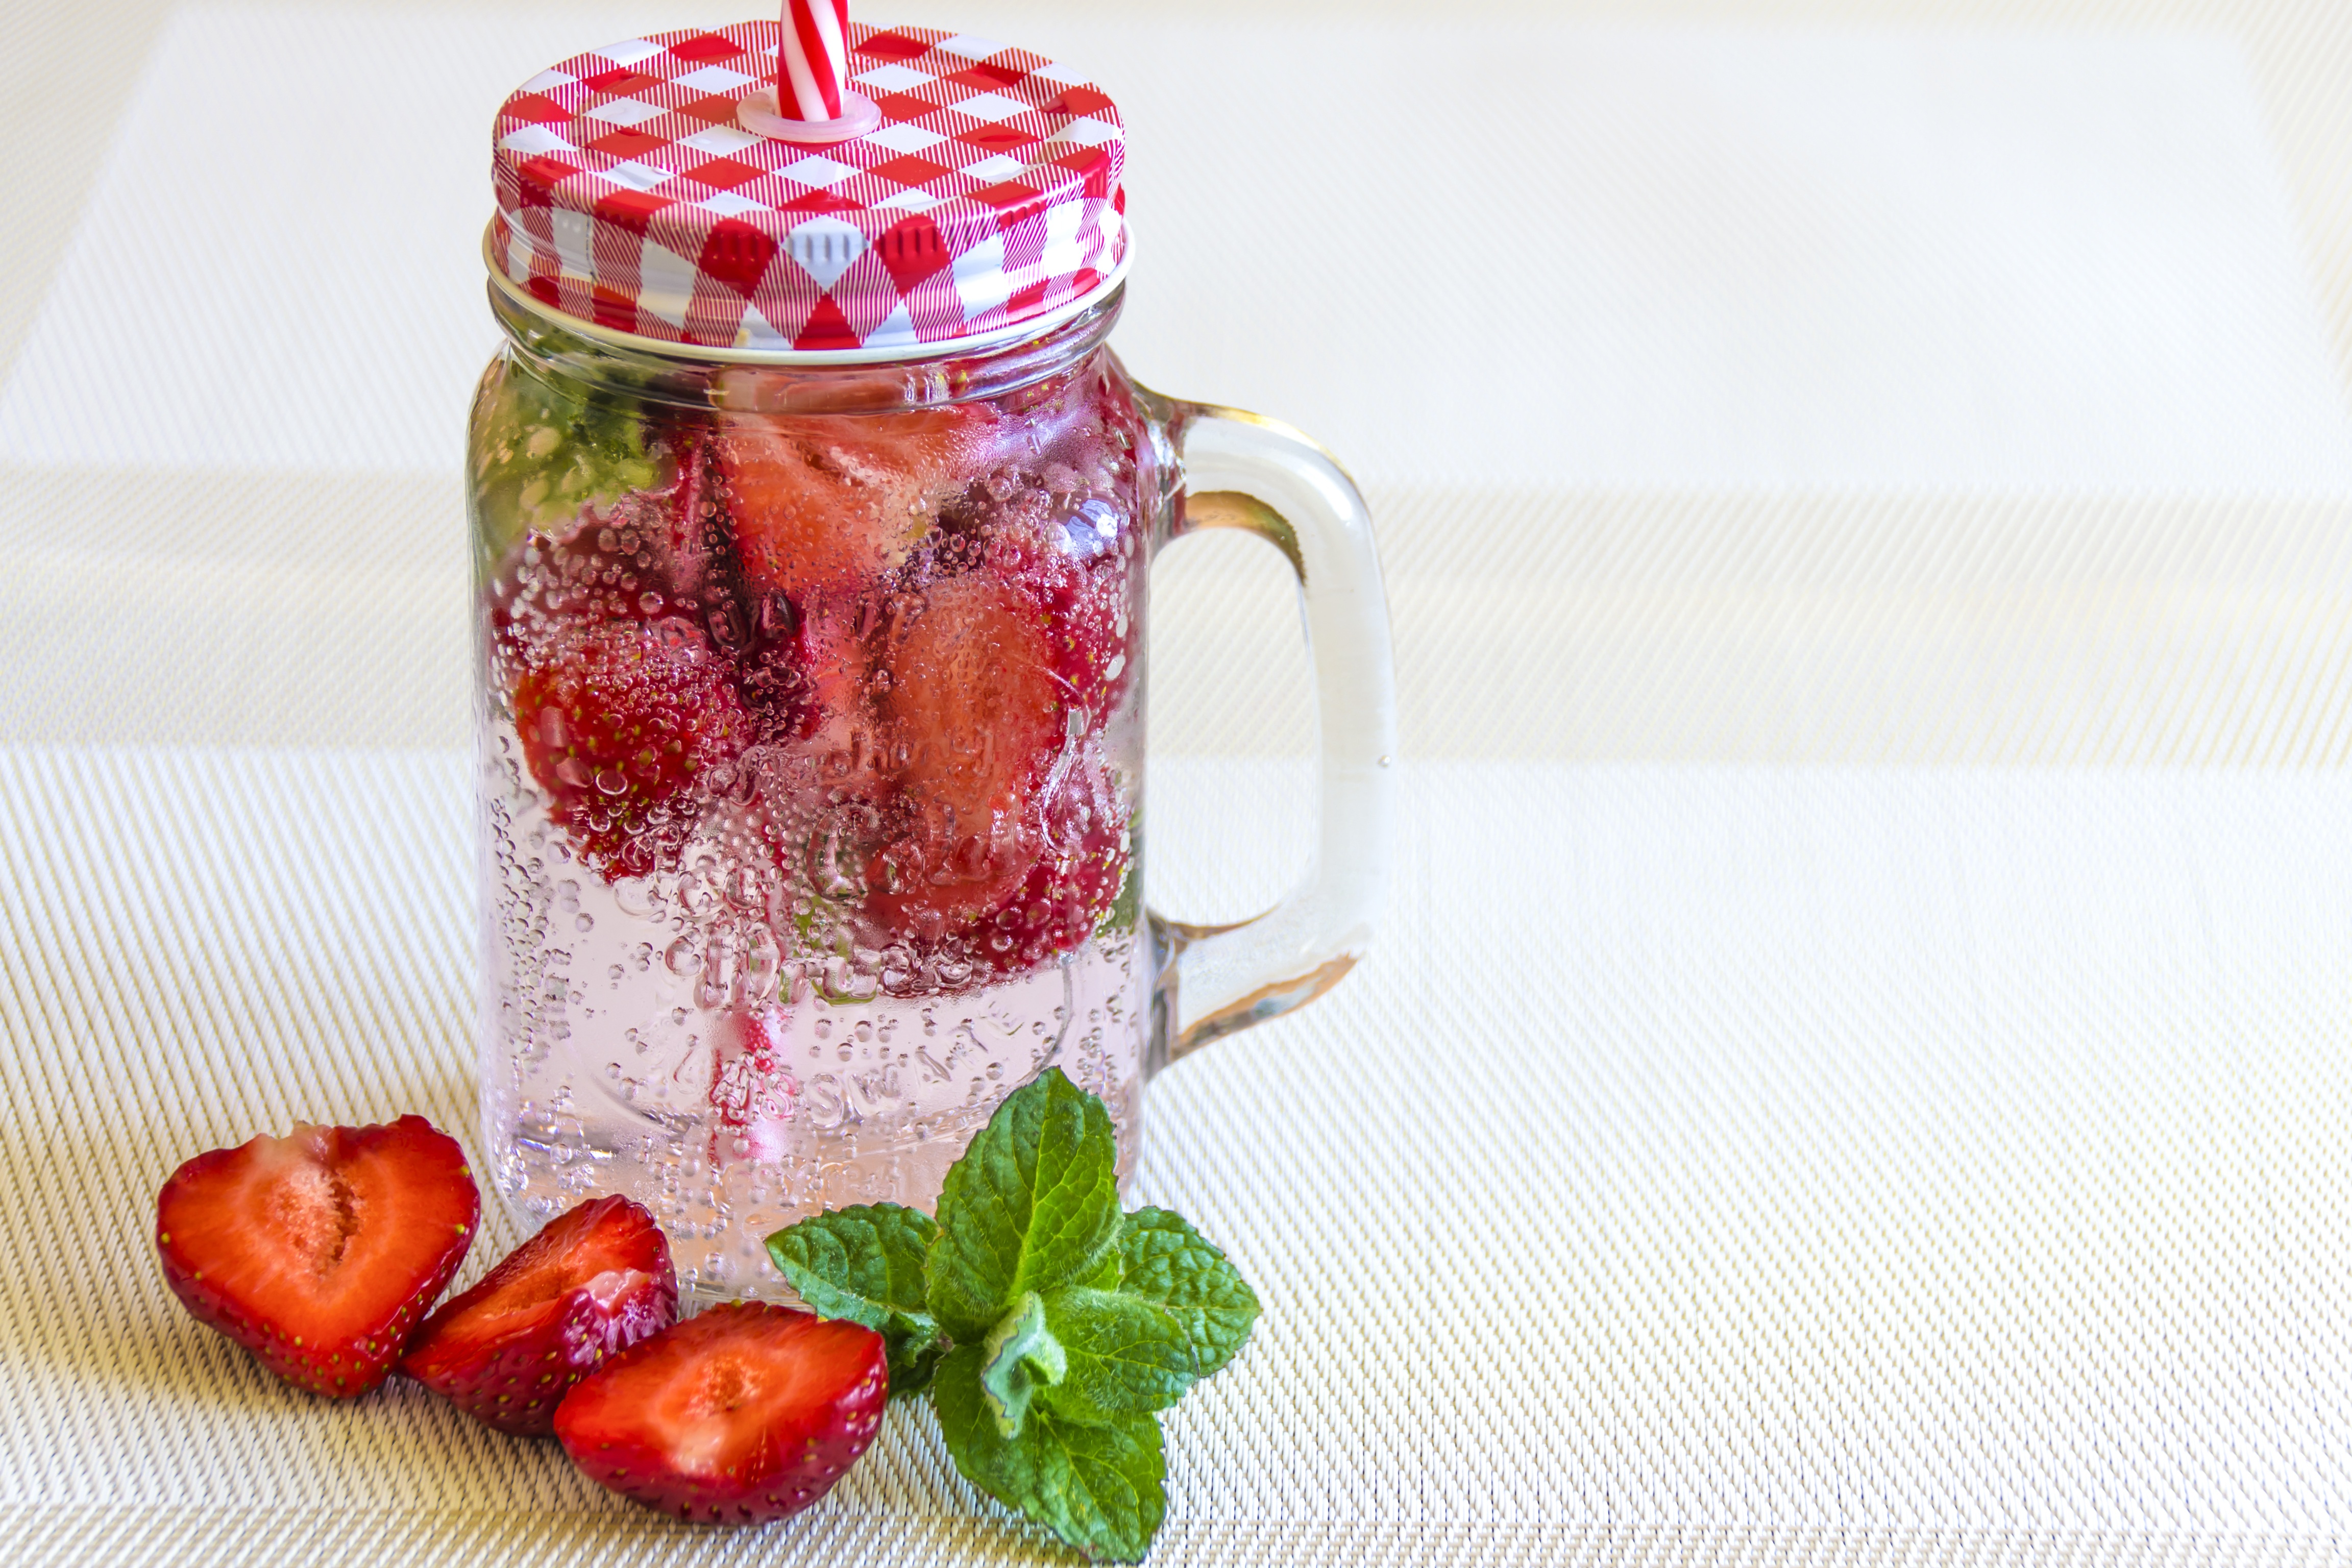
water, cold, plant, white, antique, raspberry, fruit, berry, sweet, leaf, glass, summer, ice, food, green, red, produce, natural, fresh, drink, closeup, mint, strawberry, eating, refreshment, strawberries, top, refreshing, near, the background, flavor, the drink, an isolated, flowering plant, mineral water with strawberries